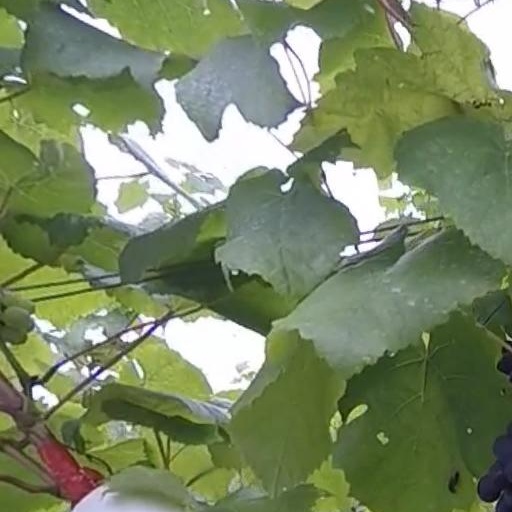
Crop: grape